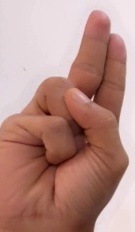
ASL sign: U